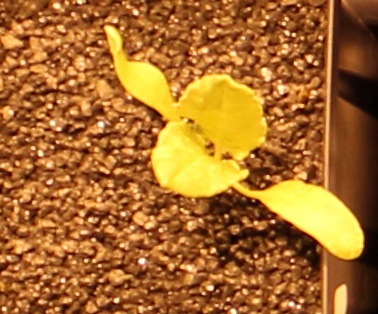
Label: Sugar beet